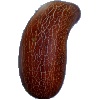
Label: Cucumber Ripe 1